Blinder (film)

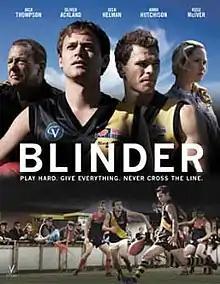
Theatrical release poster

Blinder is a 2013 Australian sports drama film directed by Richard Gray and starring Oliver Ackland, Rose McIver, Anna Hutchison and Jack Thompson. The film is an Australian rules football drama set predominantly in Torquay, Victoria. The film is about Tom Dunn, an aspiring football star who flees Australia following a scandal. Dunn returns to Australia to restore his reputation.